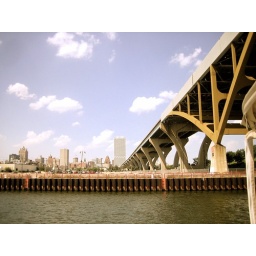
The bridge that crosses the river in Milwaukee, Wisconsin.